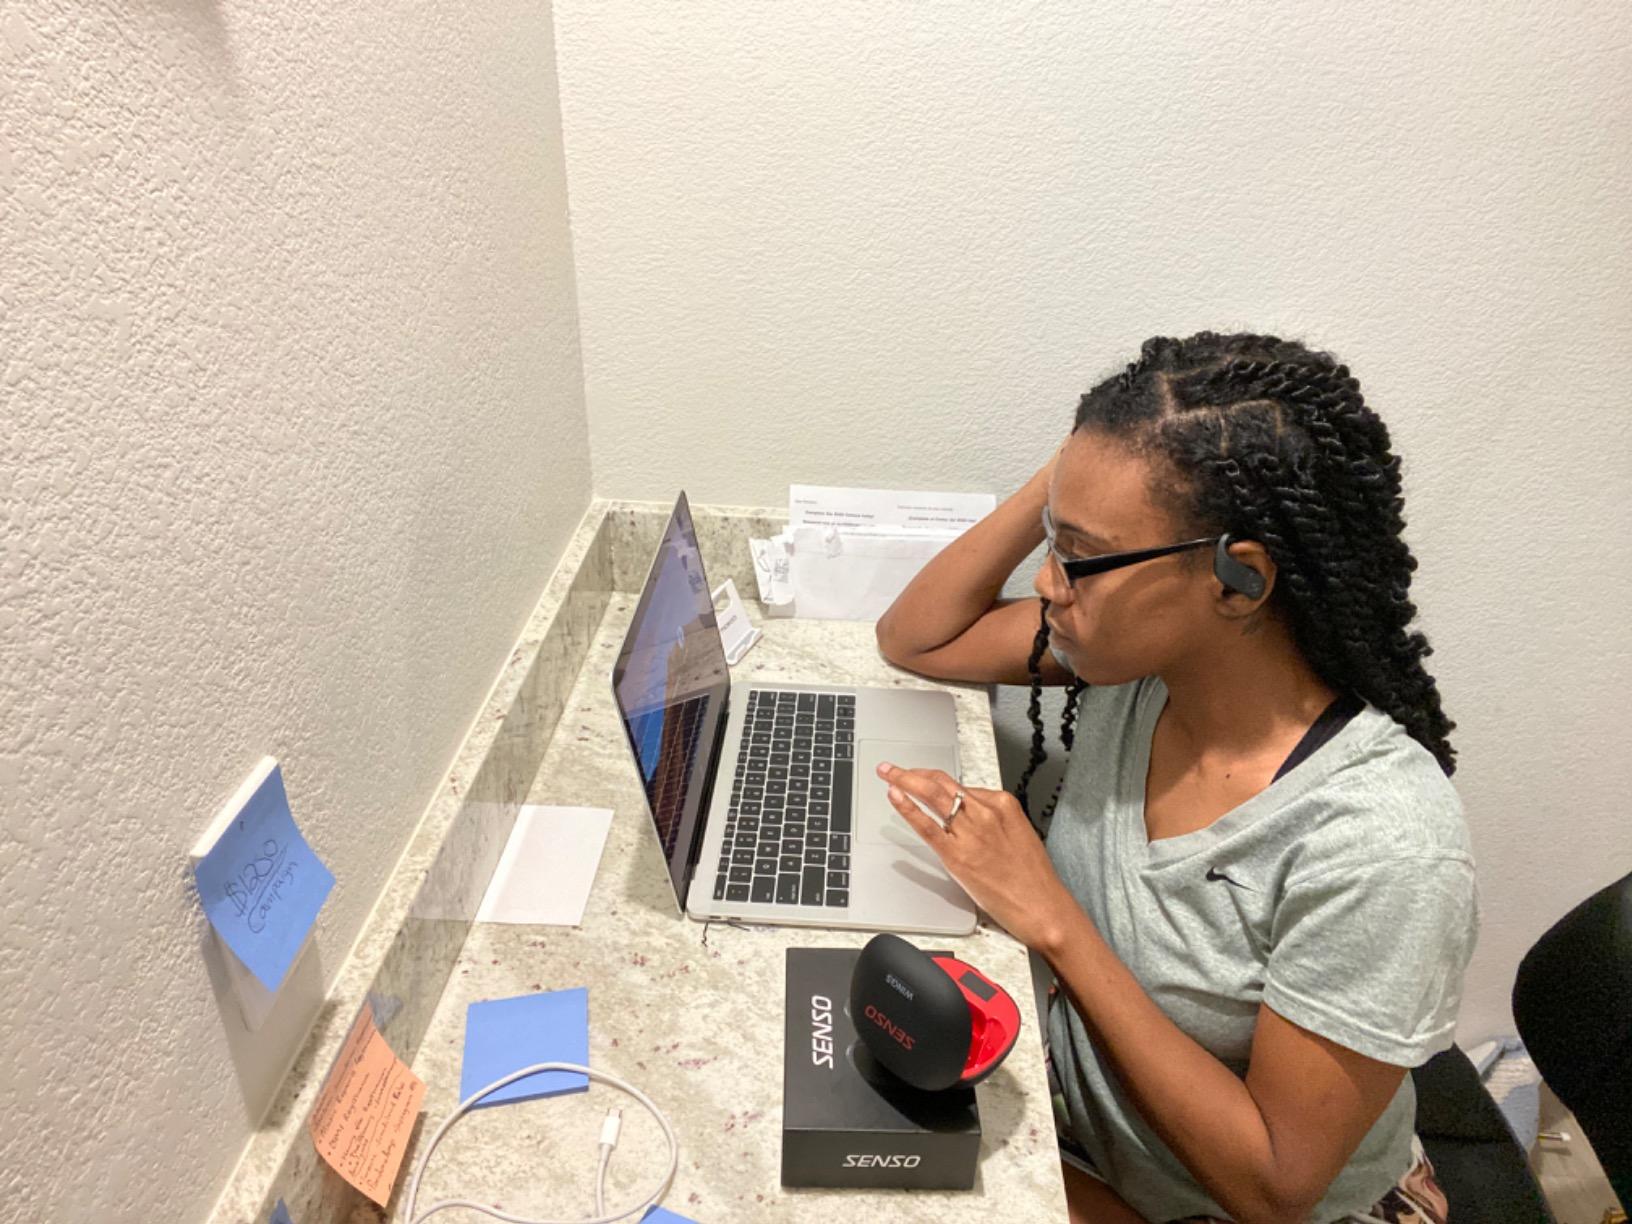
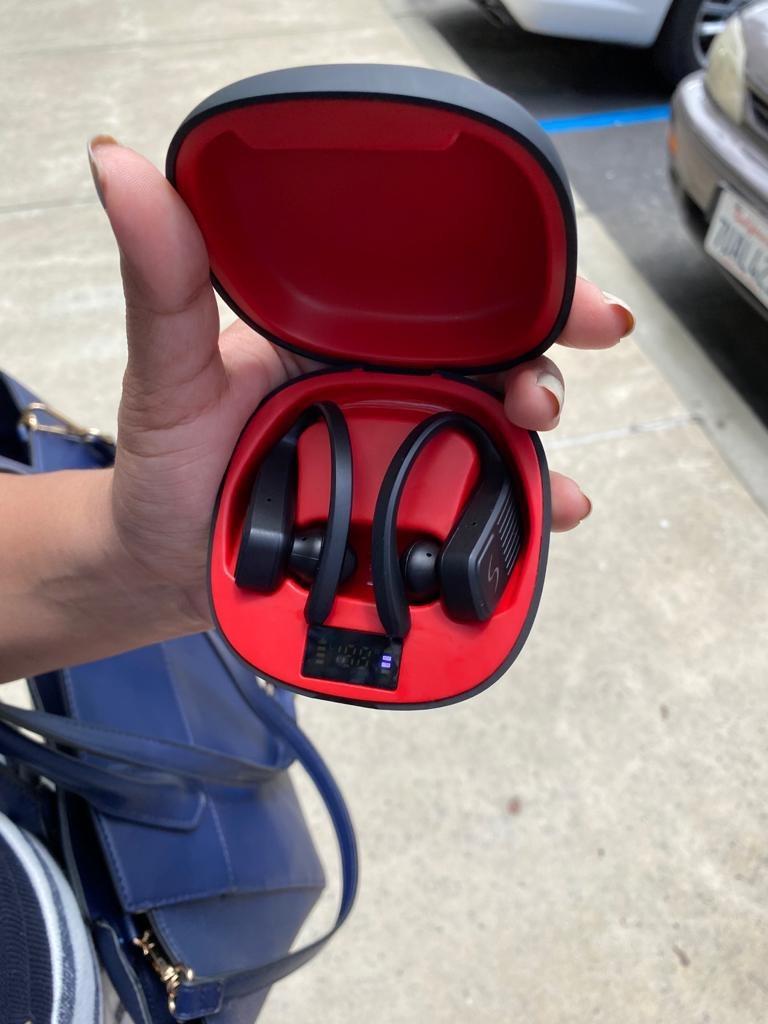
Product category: earbuds
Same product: yes